Laurie Anderson

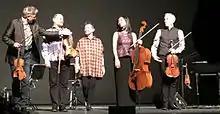
Anderson with the Kronos Quartet, after performing "Landfall" at the Harris Theater in Chicago, 2015

"Life on a String" appeared in 2001, by which time she signed a new recording contract with another Warner Music Group label, Nonesuch Records. "Life on a String" was a mixture of new works (including one song recalling the death of her father) and works from the "Moby-Dick" presentation. In 2001, she recorded the audiobook version of Don DeLillo's novella "The Body Artist". Anderson went on tour performing a selection of her best-known musical pieces in 2001. One of these performances was recorded in New York City a week after the September 11 attacks, and included a performance of "O Superman". This concert was released in early 2002 as the double CD "Live in New York".